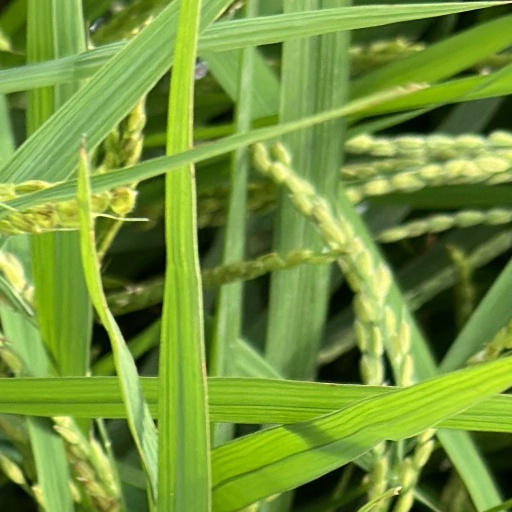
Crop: rice